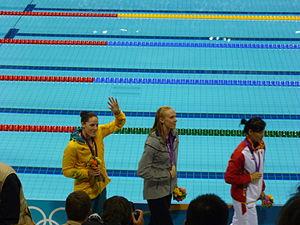
Alicia Coutts est une nageuse australienne en activité spécialiste des épreuves de quatre nages, de papillon et de nage libre.